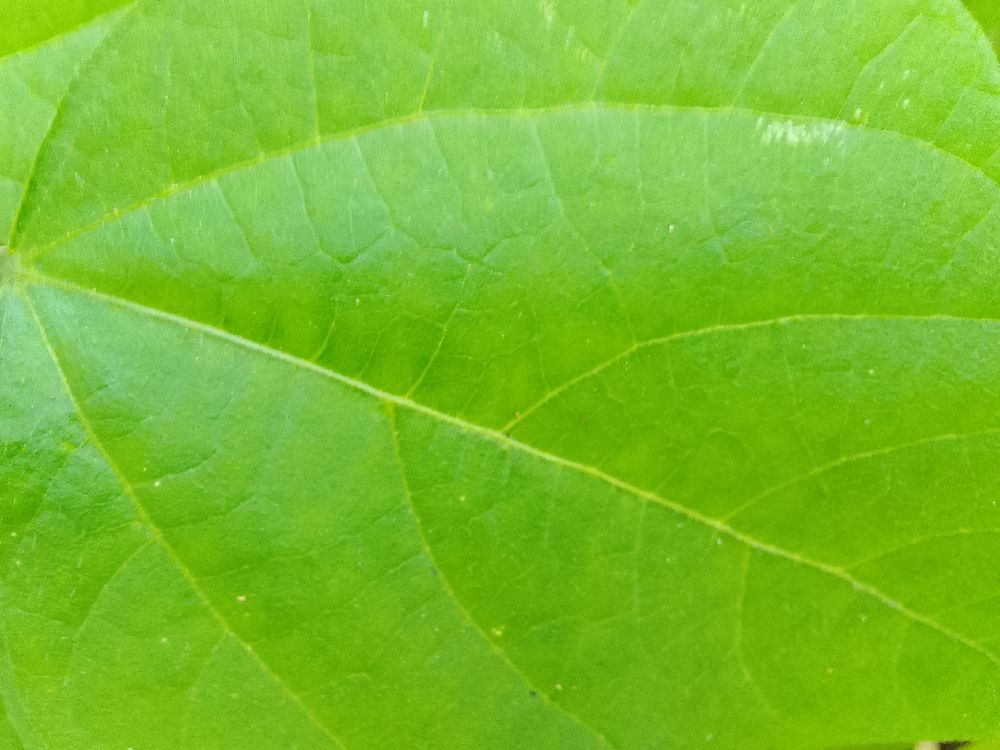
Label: healthy